History of Tuvalu

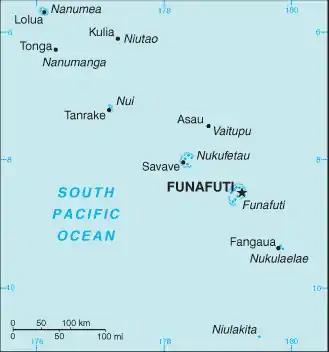
A map of Tuvalu.

John (also known as Jack) O'Brien was the first European to settle in Tuvalu, he became a trader on Funafuti in the 1850s. He married Salai, the daughter of the paramount chief of Funafuti. The Sydney firms of Robert Towns and Company, J. C. Malcolm and Company, and Macdonald, Smith and Company, pioneered the coconut-oil trade in Tuvalu. The German firm of J.C. Godeffroy und Sohn of Hamburg established operations in Apia, Samoa. In 1865 a trading captain acting on behalf of J.C. Godeffroy und Sohn obtained a 25-year lease to the eastern islet of Niuoko of Nukulaelae atoll.